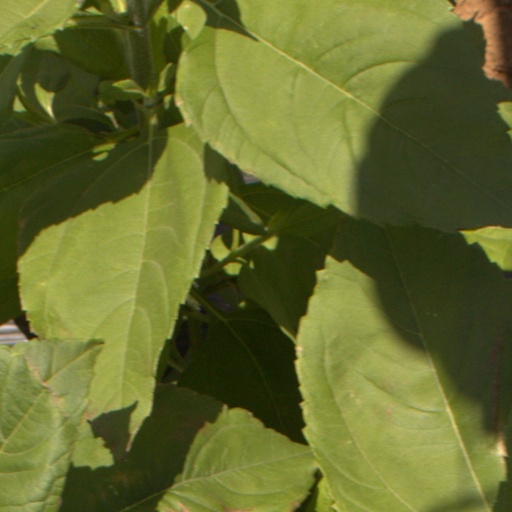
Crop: Jerusalem artichoke